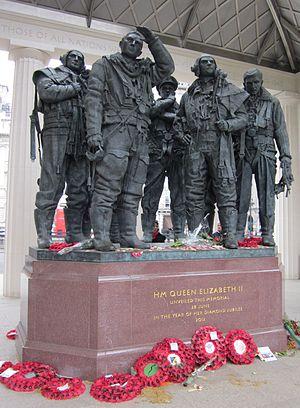
Le mémorial du Royal Air Force Bomber Command est un mémorial qui commémore les aviateurs du Royal Air Force Bomber Command pendant la Seconde Guerre mondiale, quelle que soit leur nationalité.